Secret Cutting

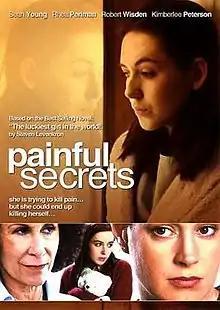

Secret Cutting (also known as Painful Secrets) is a 2000 television film directed by Norma Bailey, starring Kimberlee Peterson and Rhea Perlman, about a self-harming teenager and her relation with family, friends and acquaintances. The story of the film is based on the novel "The Luckiest Girl in the World", which was written by Steven Levenkron.